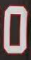
Number: 0